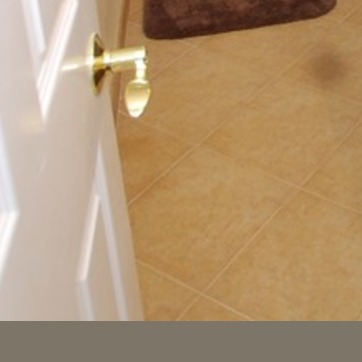
Material: tile